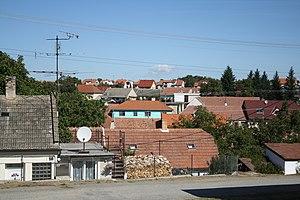
Hartvíkovice est une commune du district de Třebíč, dans la région de Vysočina, en République tchèque. Sa population s'élevait à 563 habitants en 2019.